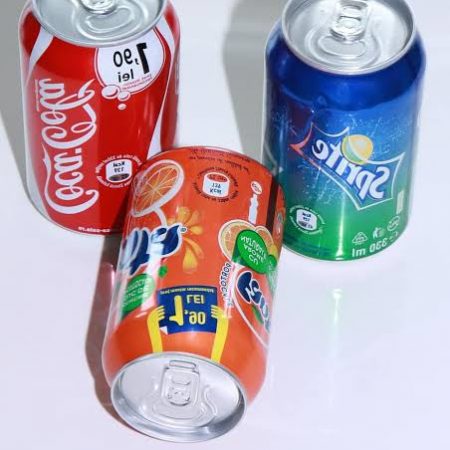
Label: metal